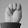
ASL letter: M